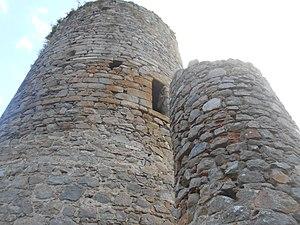
Château de l'Ours (commune de Sainte-Thérence)
Le château de l'Ours est un château en ruines situé à Sainte-Thérence, en France.
Cet article recense les sites naturels protégés dans l'Allier, en France.